Quainton Road railway station

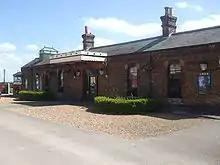
Long low red brick building

On 1 July 1933 the MR, along with London's other underground railways aside from the short Waterloo & City Railway, was taken into public ownership as part of the newly formed London Passenger Transport Board (LPTB). Despite being from London, Quainton Road became part of the London Underground network. By this time, the lines from Quainton Road to Verney Junction and Brill were in severe decline. Competition from the newer lines and from improving road haulage had drawn away much of the Tramway's custom in particular, and Brill trains would often run without a single passenger.